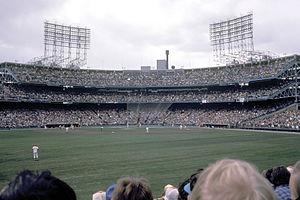
Le Metropolitan Stadium est un ancien stade de baseball et de football américain de la ville de Bloomington, dans le Minnesota, aux États-Unis.